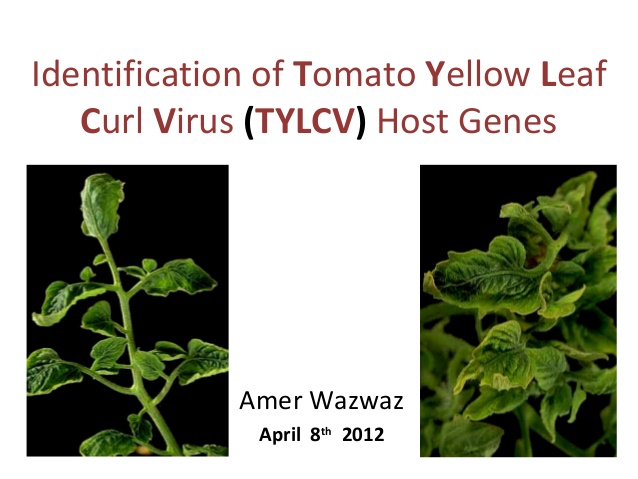
Label: Tomato leaf yellow virus
Plant: Tomato
Condition: yellow virus